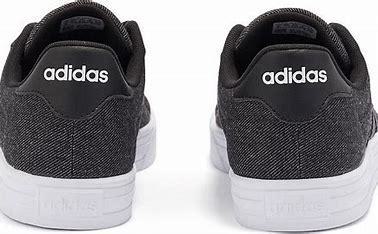
Brand: Adidas
Model: Daily 2